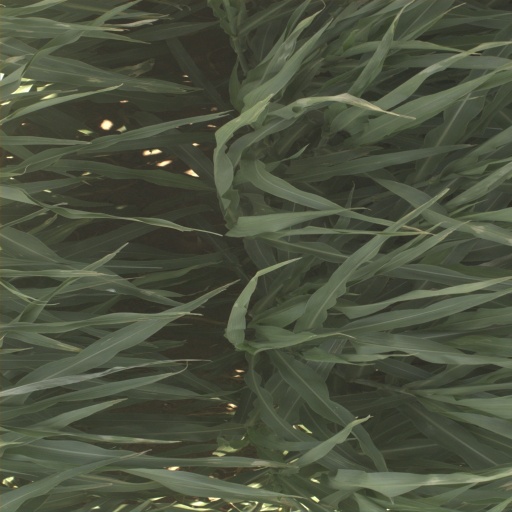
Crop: sorghum